Thomas Boreman

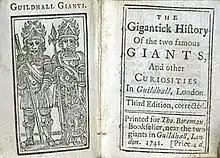
"The Gigantic History of the Two Famous Giants"

Thomas Boreman ("fl." 1730–1743) was one of the earliest English children's book publishers particularly dealing with animals. His bookshops were located around London